Myanmar peace process

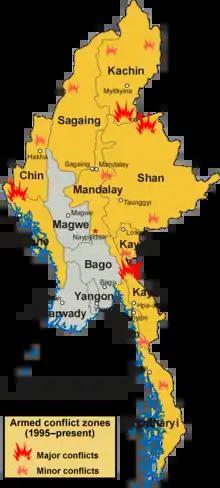
Map highlighting the current zones of conflict in Myanmar.

The Myanmar peace process refers to the nation led discussions aimed at relieving the internal armed conflict that has been simmering in Myanmar since before it gained independence from Britain in 1948. Many of the events that have taken place can be attributed to tensions surrounding the treatment of the numerous different ethnic minorities. This conflict involves both the Myanmar government and military (the Tatmadaw), and the 16 armed ethnic minorities in Myanmar. In recent years tension between the Myanmar government and the military has been increasing, with the military still holding position as the most powerful political force in Myanmar.